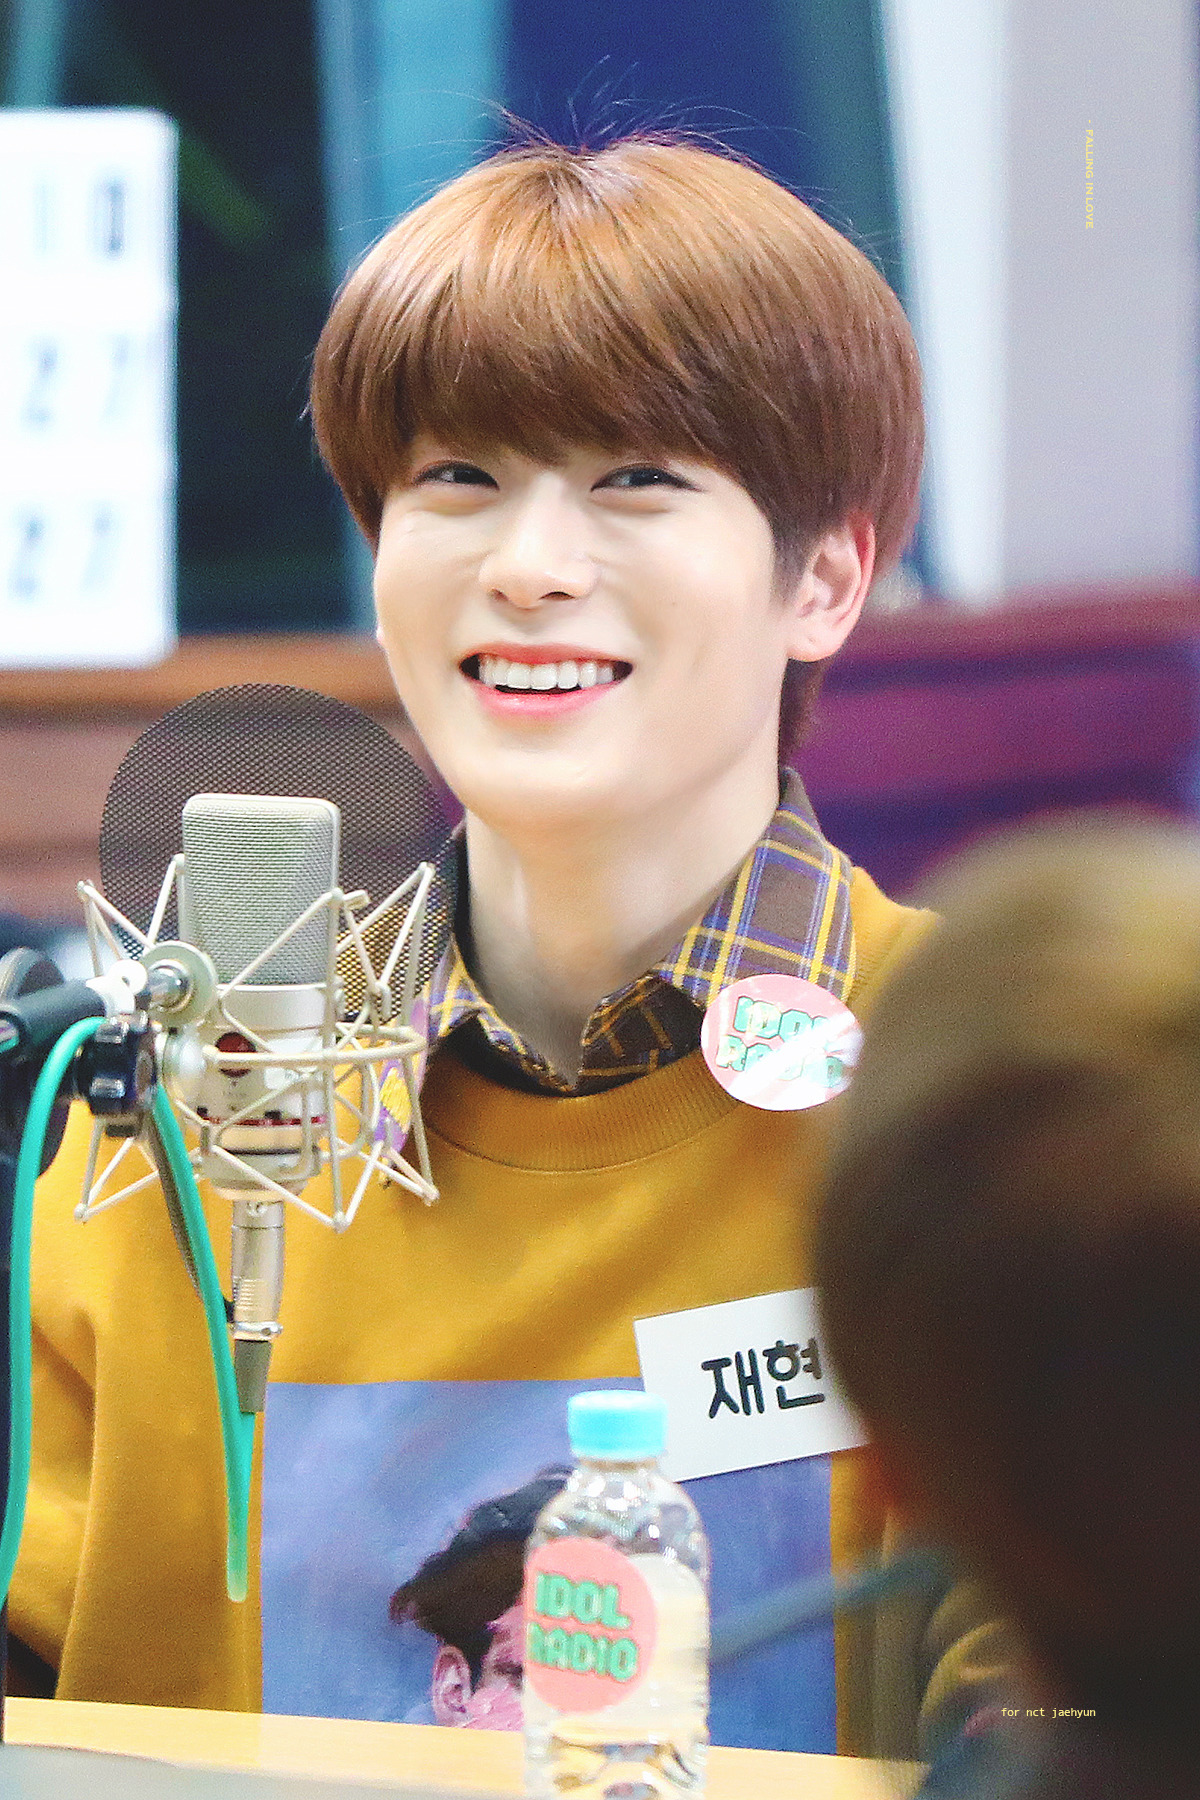
แจฮย็อน

| name = แจฮย็อน
| image = JaehyunIDOLRadio.jpg
| caption = แจฮย็อนในเดือนกุมภาพันธ์ พ.ศ. 2562
| birth_name = ช็อง แจ-ฮย็อน
| birth_place = เขตซอโช โซล ประเทศเกาหลีใต้
| alias = ช็อง ยุน-โอ
| education = โรงเรียนศิลปะการแสดงแห่งกรุงโซล
| module = Infobox musical artist
 | embed = yes
 | genre =
 | instrument = เสียงร้อง
 | years_active = พ.ศ. 2556–ปัจจุบัน
 | label =
| past_member_of = เอสเอ็มรุกกีส์
| module2 = Infobox Korean name
| child = yes
| rr = Jeong Yun-o
| mr = Chŏng Yun'o
| mrborn = Chŏng Chaehyŏn
| mrstage = Chaehyŏn
ช็อง ยุน-โอ () มีชื่อเกิดว่า ช็อง แจ-ฮย็อน (; เกิด 14 กุมภาพันธ์ พ.ศ. 2540) หรือที่รู้จักกันดีในชื่อการแสดงว่า แจฮย็อน เป็นนักร้อง แรปเปอร์ นายแบบ พิธีกรโทรทัศน์ และนักแสดงชาวเกาหลีใต้ รู้จักกันดีในฐานะสมาชิกของวงบอยแบนด์เกาหลีใต้เอ็นซีที หน่วยย่อยเอ็นซีทียู เอ็นซีที 127 และ เอ็นซีทีโทแจจอง|เอ็นซีทีโดแจจอง
แจฮย็อนเริ่มต้นทำงานในฐานะเด็กฝึกงานของทีมก่อนเปิดตัว เอสเอ็มรุกกีส์ ในเดือนธันวาคม พ.ศ. 2556 เขาเปิดตัวในเดือนเมษายน พ.ศ. 2559 ในฐานะสมาชิกของยูนิตหมุนเวียนเอ็นซีทียูและกลายเป็นสมาชิกของยูนิตคงที่ในโซลเอ็นซีที 127 ในเดือนกรกฎาคม พ.ศ. 2559 ภายหลังเขาร่วมหน่วยเอ็นซีทีโทแจจองในเดือนเมษายน พ.ศ. 2566
เขายังเคยเป็นพิธีกรรายการอินกีกาโย ในระหว่างเดือนตุลาคม พ.ศ. 2562 ถึงกุมภาพันธ์ พ.ศ. 2564
==ชีวิตช่วงต้นและการศึกษา==
แจฮย็อนเกิดในวันที่ 14 กุมภาพันธ์ พ.ศ. 2540 ที่เขตซอโช โซล ประเทศเกาหลีใต้ แม้ว่าเขามีชื่อเกิดว่า ช็อง แจ-ฮย็อน () ภายหลังเขาเปลี่ยนชื่อเป็น ช็อง ยุน-โอ () แจฮย็อนอาศัยและศึกษาอยู่ในรัฐคอนเนทิคัต สหรัฐ ตอนอายุ 5 ถึง 10 ขวบ และใช้ชื่อภาษาอังกฤษว่า เจย์ ช็อง (Jay Jeong) ทำให้เขาสามารถพูดได้ทั้งภาษาอังกฤษและเกาหลี แจฮย็อนเริ่มให้ความสนใจในด้านดนตรีเนื่องจากอิทธิพลของพ่อแม่ และเรียนรู้วิธีเล่นกีตาร์และเปียโน ในภายหลังในช่วงมัธยมจึงเริ่มร้องเพลงได้ ย่า/ยายของเขาผู้เป็นนักเต้นมืออาชีพที่เกษียณแล้ว ก็เป็นผู้ช่วยฝึกเต้นให้เขาด้วย
แจฮย็อนเข้าเรียนที่โรงเรียนมัธยม Shindong และโรงเรียนมัธยมศึกษาตอนปลาย Apgujeong ภายหลังถ่ายโอนไปที่โรงเรียนศิลปะการแสดงแห่งกรุงโซลตอนเรียนมัธยมศึกษาตอนปลายปีที่ 2 และจบการศึกษาใน พ.ศ. 2559 เขาเคยเป็นประธานสภานักเรียน
== ผลงานการแสดง ==
===โทรทัศน์===
| class="wikitable sortable plainrowheaders"
! scope="col" | ปี
! scope="col" | เรื่อง
! scope="col" | บทบาท
! scope="col" | หมายเหตุ
! scope="col" class="unsortable" | อ้างอิง
|-
! scope="row" | 2558
| "โชว์แชมเปียน"
| พิธีกร
| ร่วมกับโทยอง
| align="center" |
|-
! scope="row" | 2560
| Law of the Jungle (TV series)|"ผจญภัยล่าท้าภารกิจ"
| ตนเอง
|
| align="center" |
|-
! scope="row" | 2562–64
| "อินกีกาโย"
| พิธีกร
| ร่วมกับอี มิน-ฮย็อก (นักร้อง, เกิด พ.ศ. 2536)|มินฮย็อกกับอี นา-อึน
| align="center" |
|-
! scope="row" | 2565
| "Dear. M"
| ชา มิน-โฮ
| บทนำ
| align="center" |
|
===รายการวิทยุ===
| class="wikitable plainrowheaders"
! scope="col" | ปี
! scope="col" | เรื่อง
! scope="col" | หมายเหตุ
! อ้างอิง
|-
! scope="row" | 2560–2562
| "NCT Night Night"
| ร่วมกับJohnny (singer)|จอห์นนี
| align="center" | Cite web|last=Son|first=Ye-ji|date=2017-03-09|title=SBS 파워FM, 'NCT의 나잇 나잇! 신설 (공식) 텐아시아|website=Ten Asia|language=ko
|
== ผลงานเพลง ==
| class="wikitable plainrowheaders" style="text-align:center;"
! scope="col" rowspan="2" | ชื่อ
! scope="col" rowspan="2" | ปี
! scope="col" colspan="3" | อันดับสูงสุด
! scope="col" rowspan="2" | อัลบั้ม
|-
! scope="col" style="width:3em;font-size:90%;"| Circle Digital Chart|KOR
! style="width:3em;font-size:90%;" |Billboard charts#International charts|USWorld
! scope="col" style="width:3em;font-size:90%;"|Billboard Vietnam Hot 100|VIE
|-
! scope="row" | "Try Again"
| 2560
| — || — || 95
| SM Station|"S.M. Station Season 2"
|-
! scope="row" | "Forever Only"
| 2565
| 120 || 14 || —
| rowspan="2" | "SM Station discography#2022: NCT Lab|NCT Lab"
|-
!"Horizon"
|2566
|38
|__
|__
|-
!"Dandelion"
| rowspan="3" |2567
|__
|__
|__
| rowspan="3" |J
|-
!"Roses"
|__
|__
|__
|-
!"Smoke"
| colspan="2" |TBA
|__
|-
| colspan="6" style="font-size:8pt;" | "—" คือยอดขายที่ไม่ปรากฏในชาร์ตหรือเผยแพร่ในภูมิภาคนั้น
|
== อ้างอิง ==
== แหล่งข้อมูลอื่น ==
*
* Jaehyun at SM Town
หมวดหมู่:สมาชิกของเอ็นซีที
หมวดหมู่:นักร้องเพลงภาษาเกาหลี
หมวดหมู่:ศิลปินสังกัดเอสเอ็มเอนเตอร์เทนเมนต์
หมวดหมู่:ศิษย์เก่าจากโรงเรียนศิลปะการแสดงโซล
หมวดหมู่:ไอดอลชายชาวเกาหลีใต้
หมวดหมู่:นักร้องจากโซล
หมวดหมู่:นักแสดงชายจากโซล